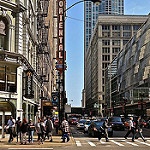
Label: non_damage_buildings_street